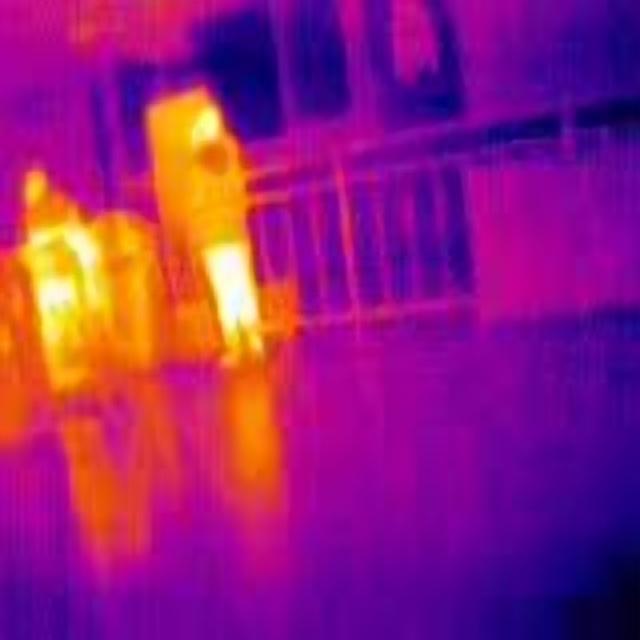
Detected objects:
label: person
label: person